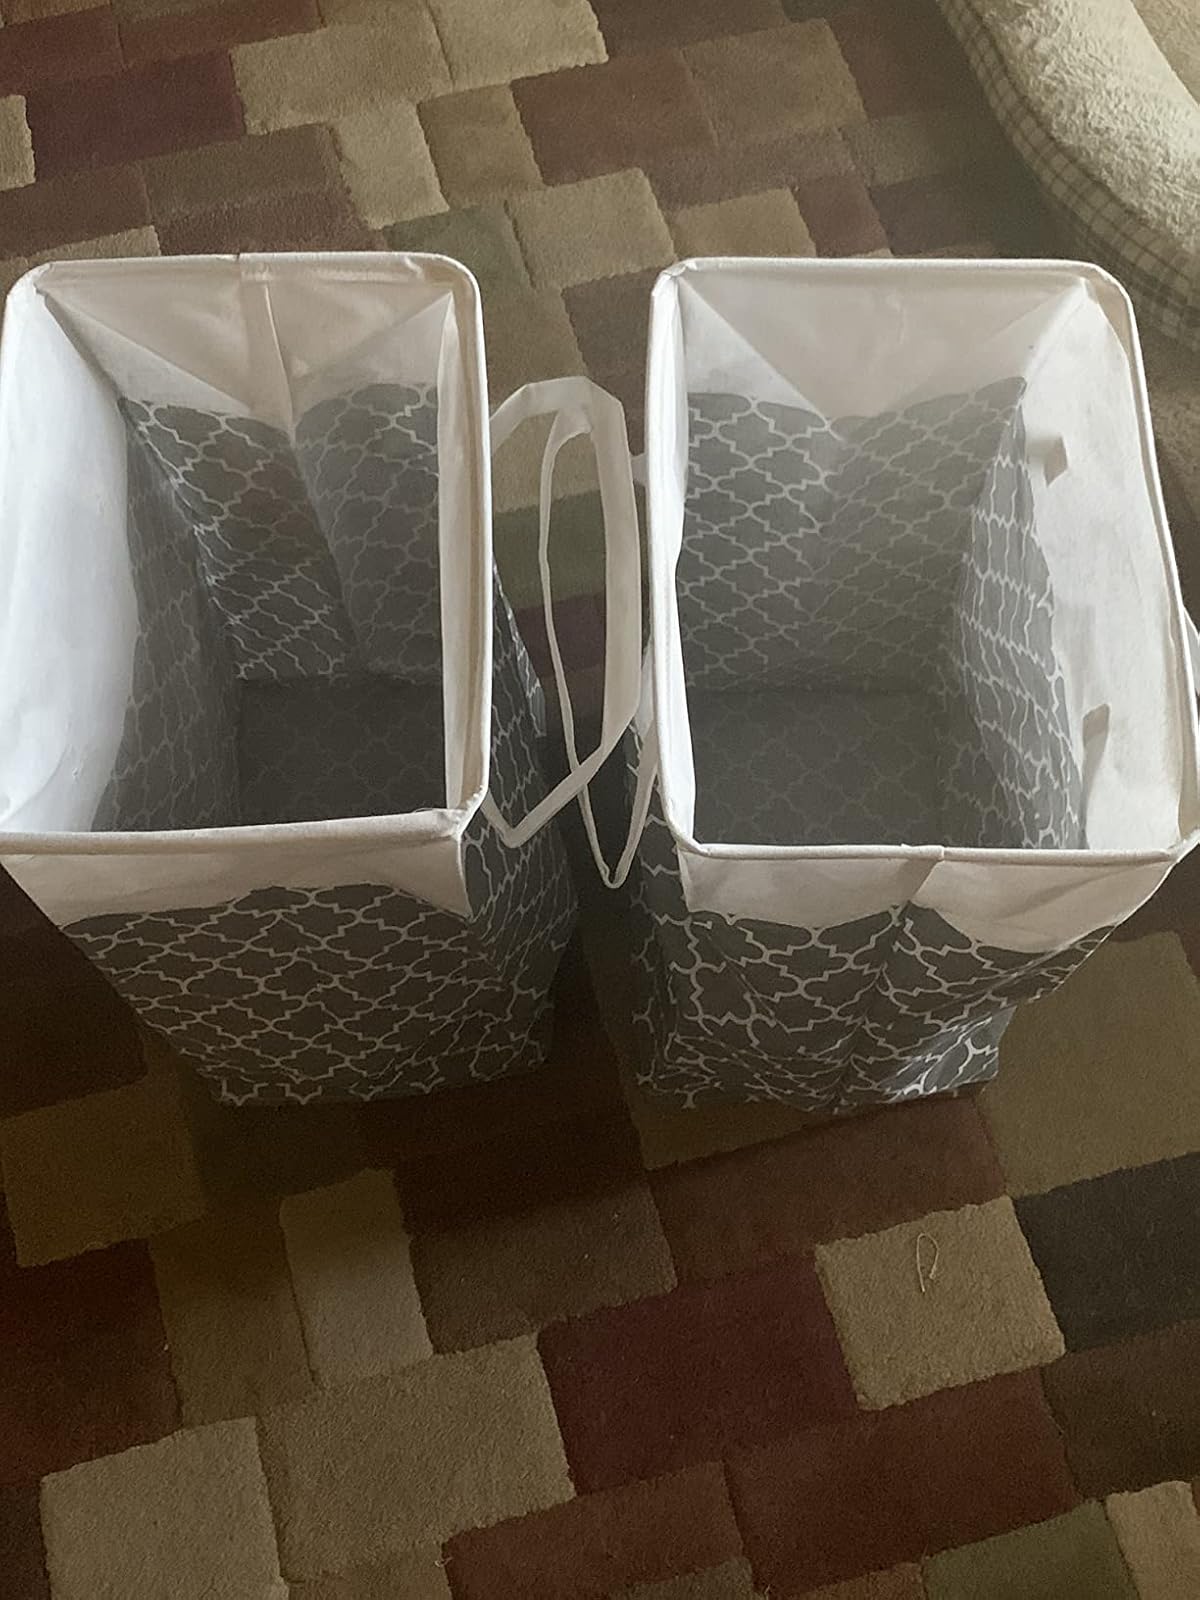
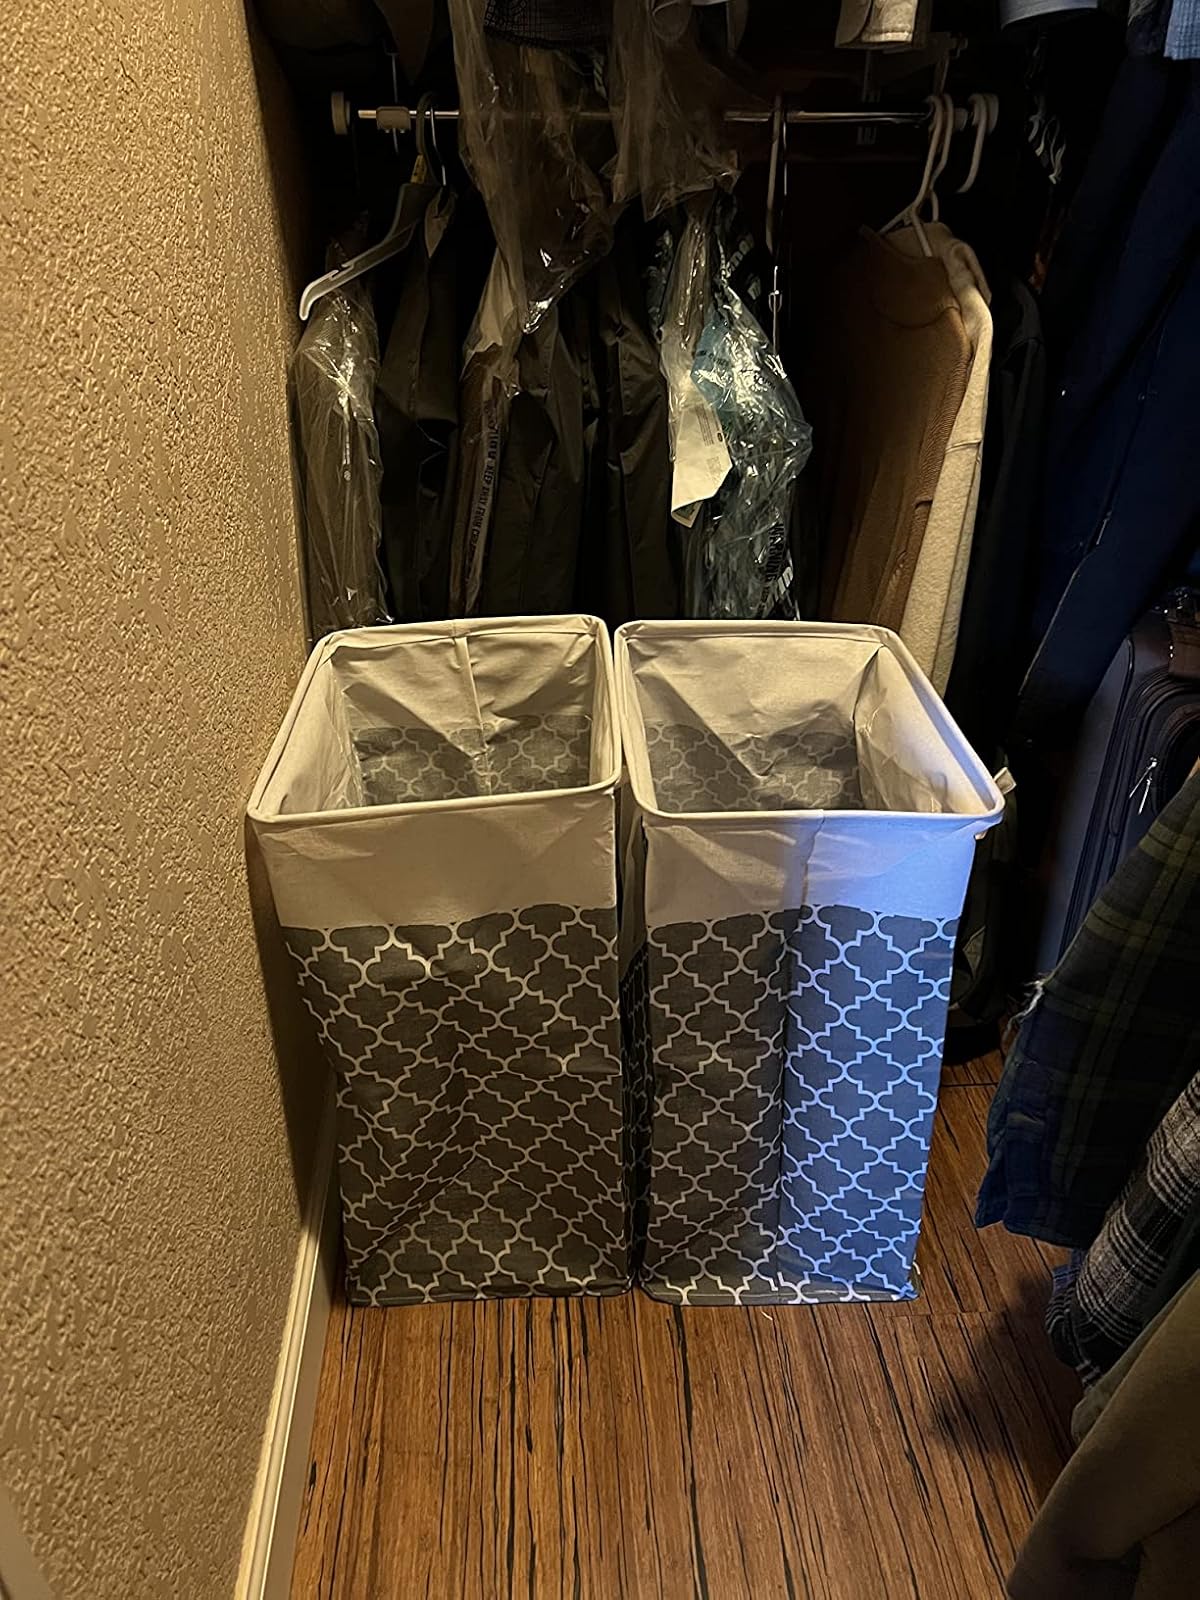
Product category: items_hamper
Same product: yes